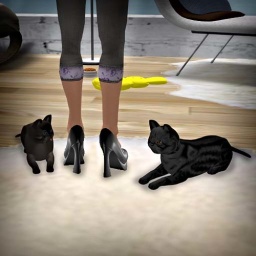
My real cat does this... mostly in the kitchen though!